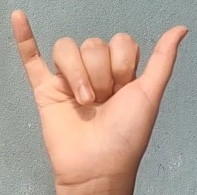
ASL sign: Y